Sedimentation (water treatment)

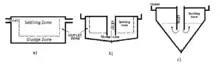
Figure 1. Different clarifier designs

Although sedimentation might occur in tanks of other shapes, removal of accumulated solids is easiest with conveyor belts in rectangular tanks or with scrapers rotating around the central axis of circular tanks. Settling basins and clarifiers should be designed based on the settling velocity (v) of the smallest particle to be theoretically 100% removed. The overflow rate is defined as: